Étude Op. 10, No. 7 (Chopin)

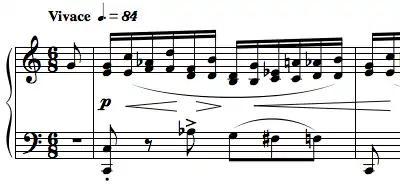
Excerpt from Étude Op. 10, No. 7

Étude Op. 10, No. 7, in C major, is a solo piano technical study composed by Frédéric Chopin around 18301832 and published in 1833. The tempo "Vivace" indicates a lively playing speed.